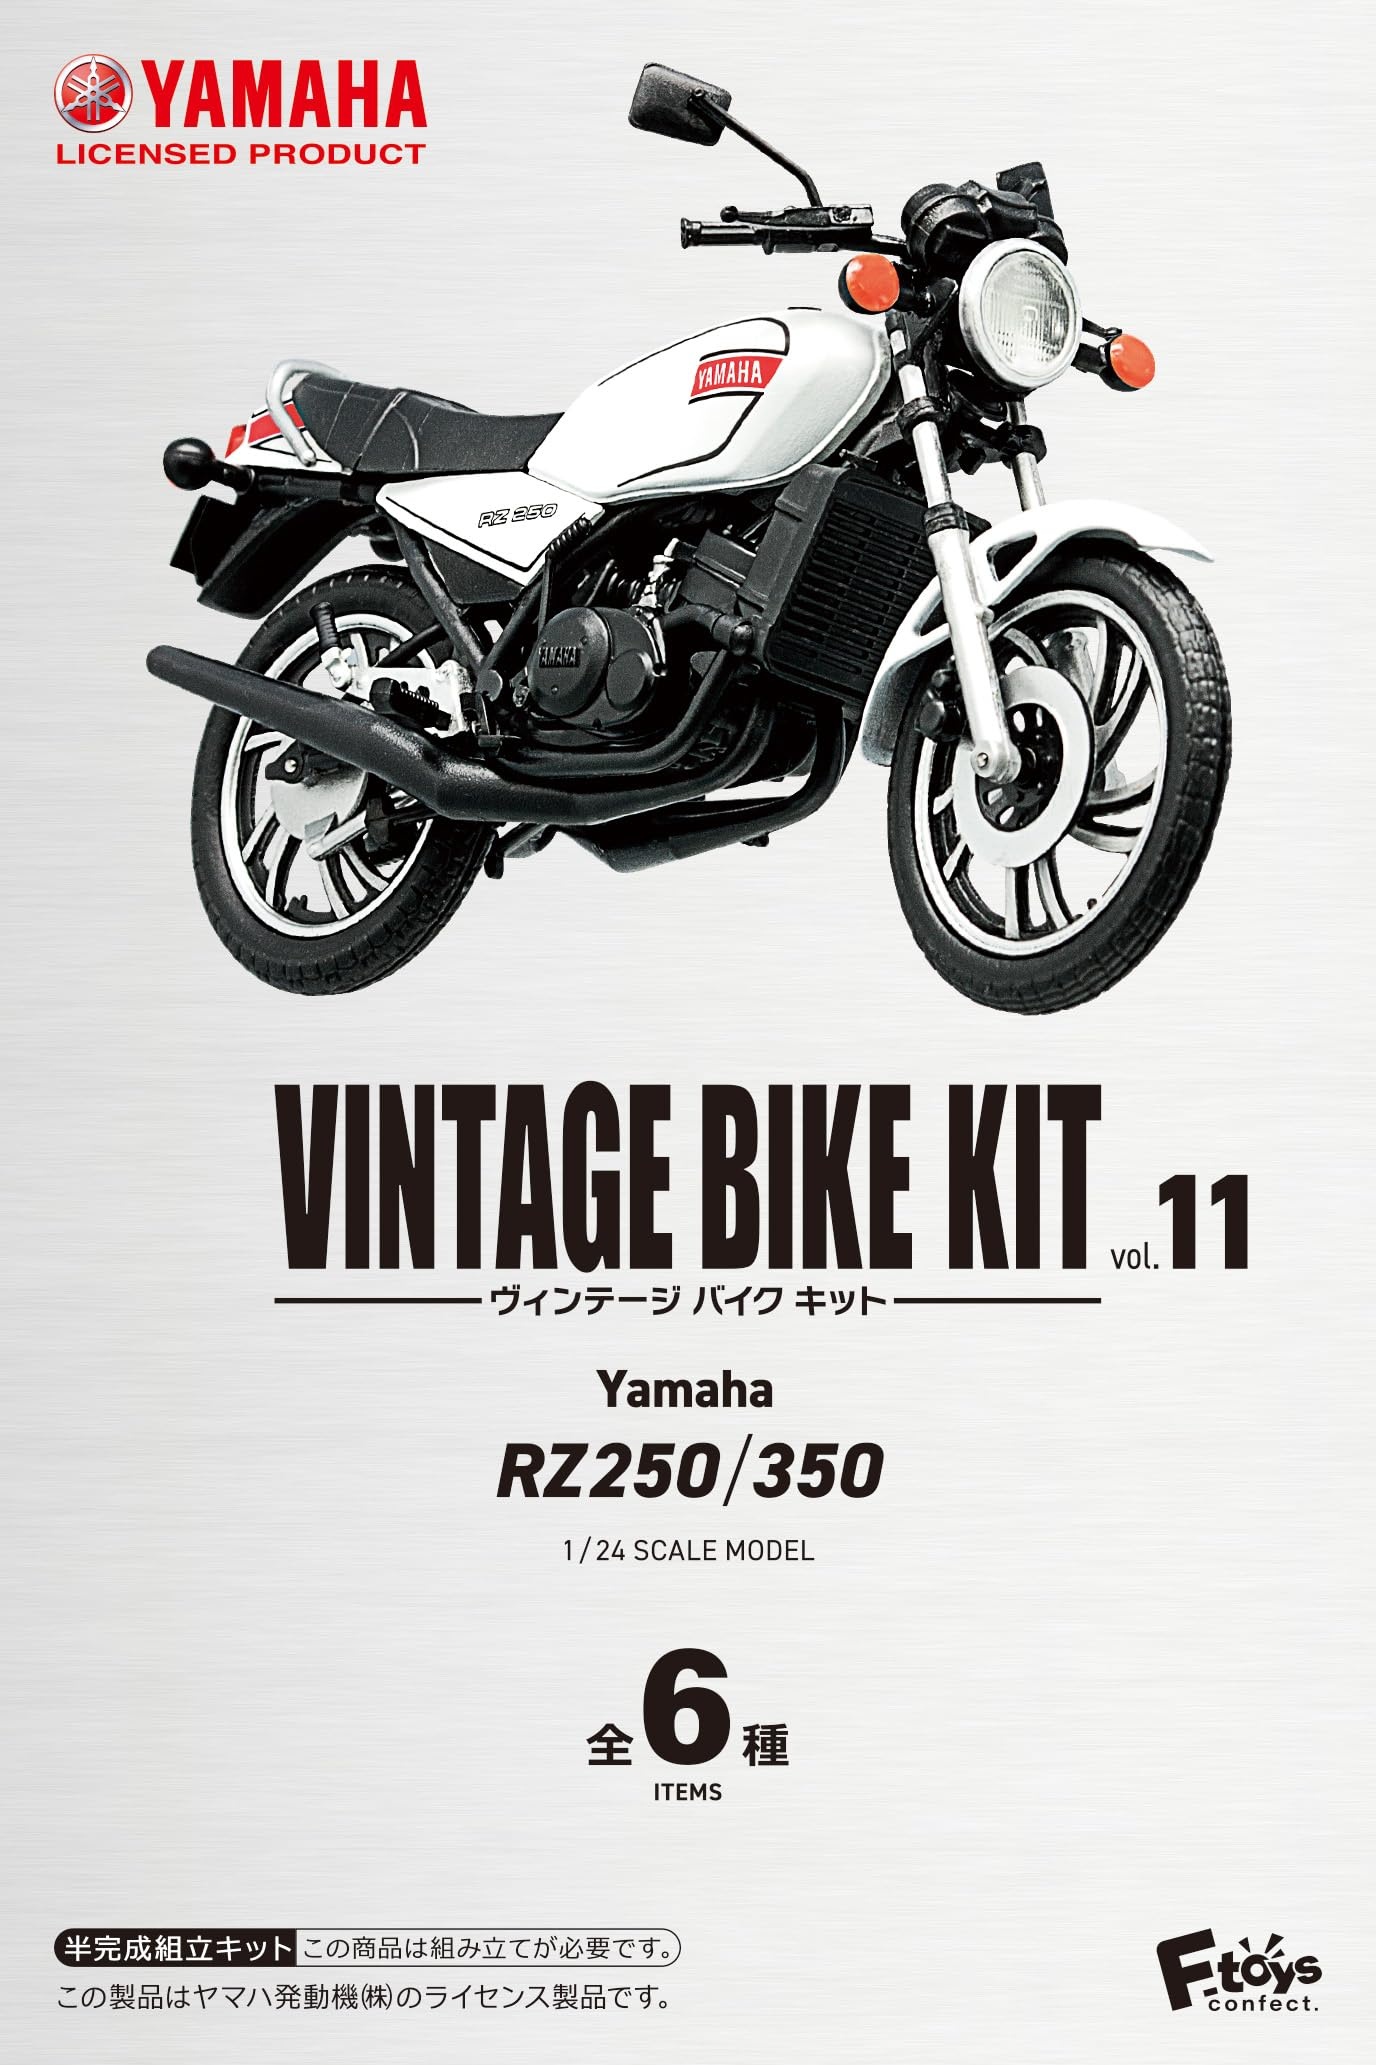
1/24 Scale Model Vintage Bike Kit Vol. 11 Yamaha RZ 250 / 350
machine translation Vintage Bike Kit 11 10 Pieces Candy Toys/Gum EAN: 4582138608182 Package size: 8.2 x 7.5 x 6.2 inches : 29-05-2024
Brand: F-Toys
Category: Arts & Entertainment > Hobbies & Creative Arts > Collectibles > Scale Models > Motorcycles